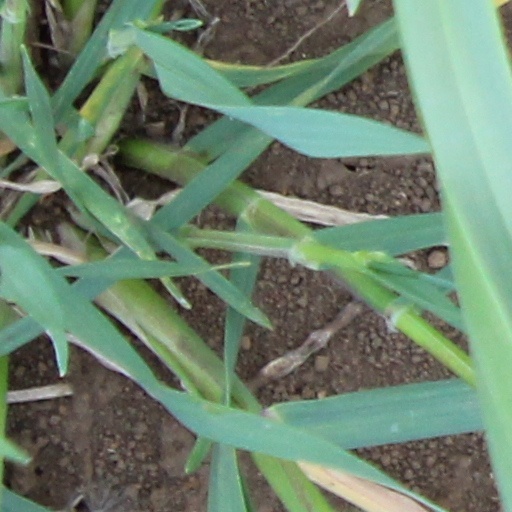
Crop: wheat